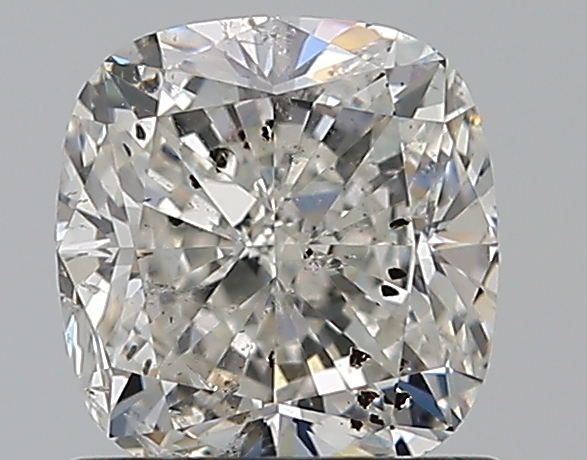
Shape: cushion
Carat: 1.01
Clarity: SI2
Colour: F
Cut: EX
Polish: EX
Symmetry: VG
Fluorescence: SL
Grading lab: HRD
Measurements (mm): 5.71 x 5.48 x 3.77